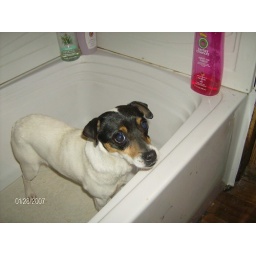
this is my 4th dog sassy looking cute in the bathtub.